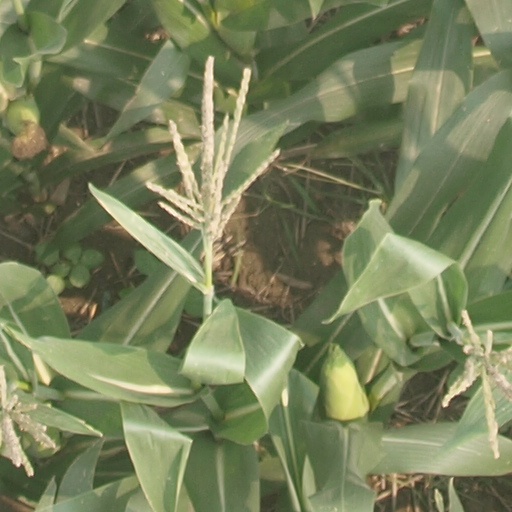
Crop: maize; corn